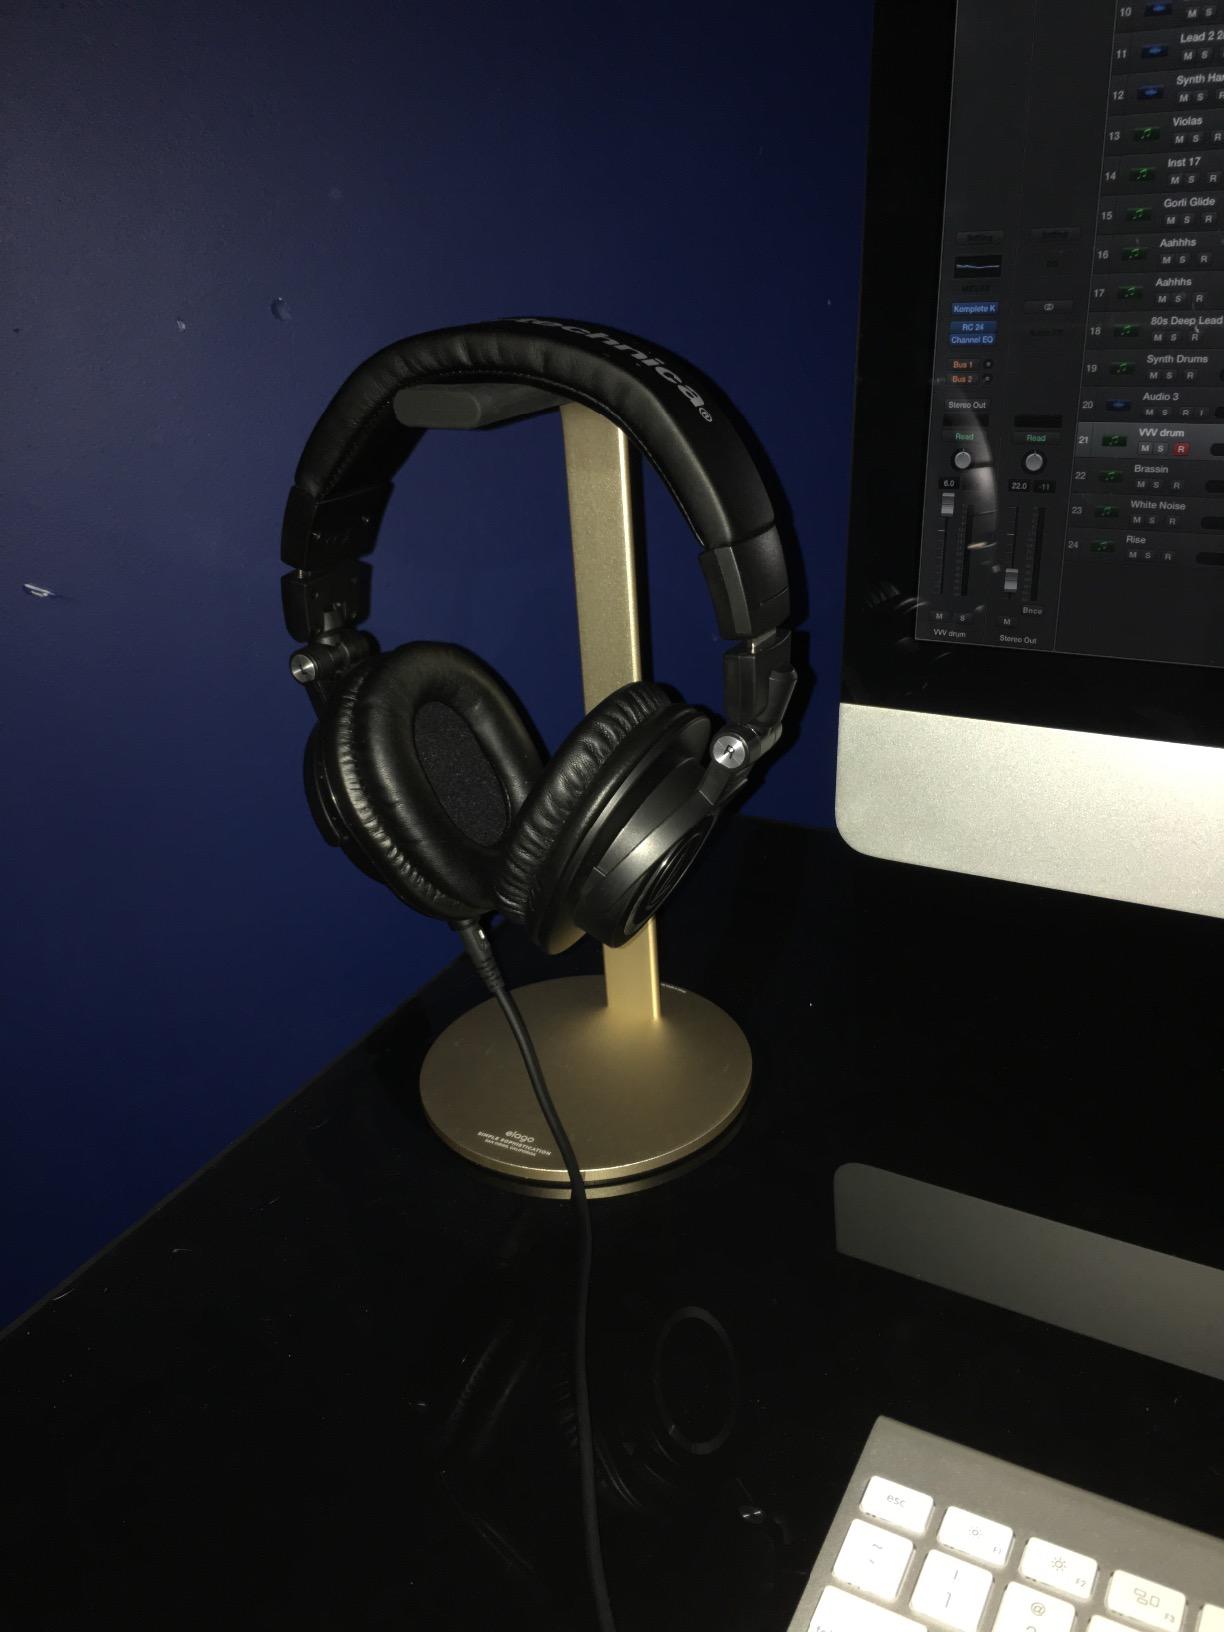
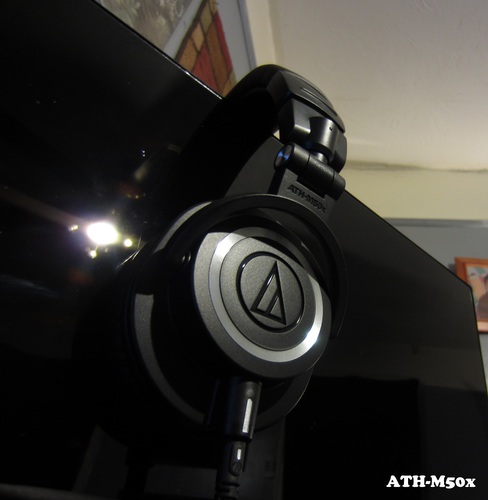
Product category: headphones
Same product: yes